Vijoo Krishnan

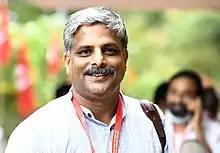

Dr. Vijoo Krishnan is an Indian peasant leader, writer on Agrarian Issues and General Secretary of the All India Kisan Sabha. He is a politburo member of Communist Party of India (Marxist). He was also part of the six-member central secretariat of CPI(M) from 2022 to 2025. He is one of the key organiser of Bhoomi Adhikar Andolan (Movement for Land Rights).